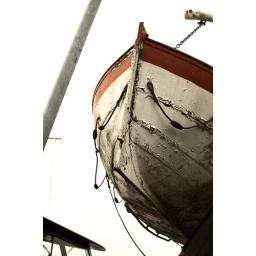
boat in the sky